Blue Horizon (novel)

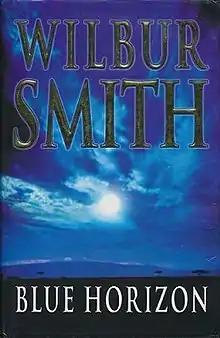

Film and TV rights to the book were bought by Corona Pictures but as of 2013 no adaptation has been filmed.